IAI Bird-Eye

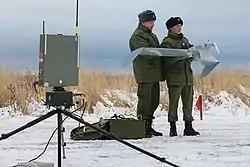
The Bird-Eye 400 in Russian Armed Forces service

IAI Bird-Eye is a family of mini-UAVs developed by Israel Aerospace Industries (IAI) Malat division. Designed for military and paramilitary intelligence, surveillance and reconnaissance missions.